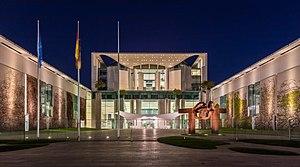
La Chancellerie fédérale est l'administration rassemblant les services du chancelier fédéral allemand, avec le statut d'administration fédérale suprême.